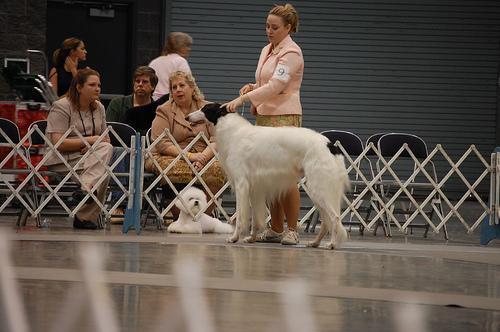
borzoi